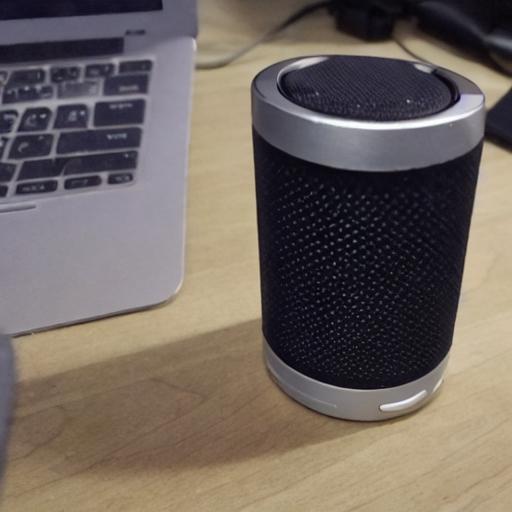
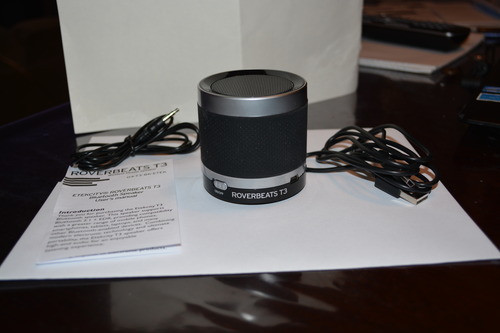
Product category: speaker
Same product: no